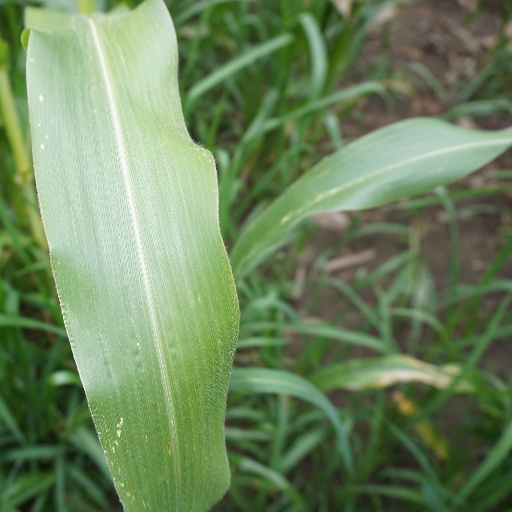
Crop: maize; corn